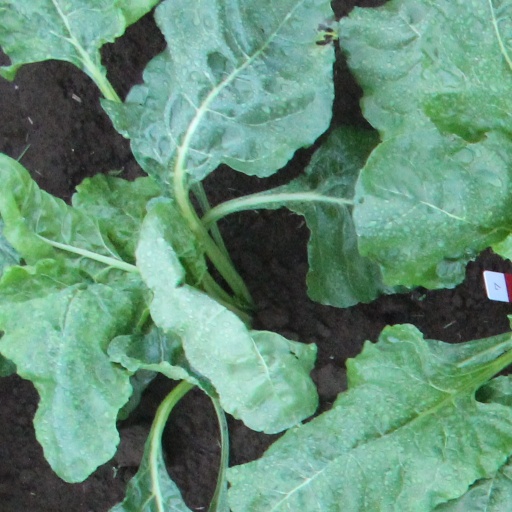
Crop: sugar beet